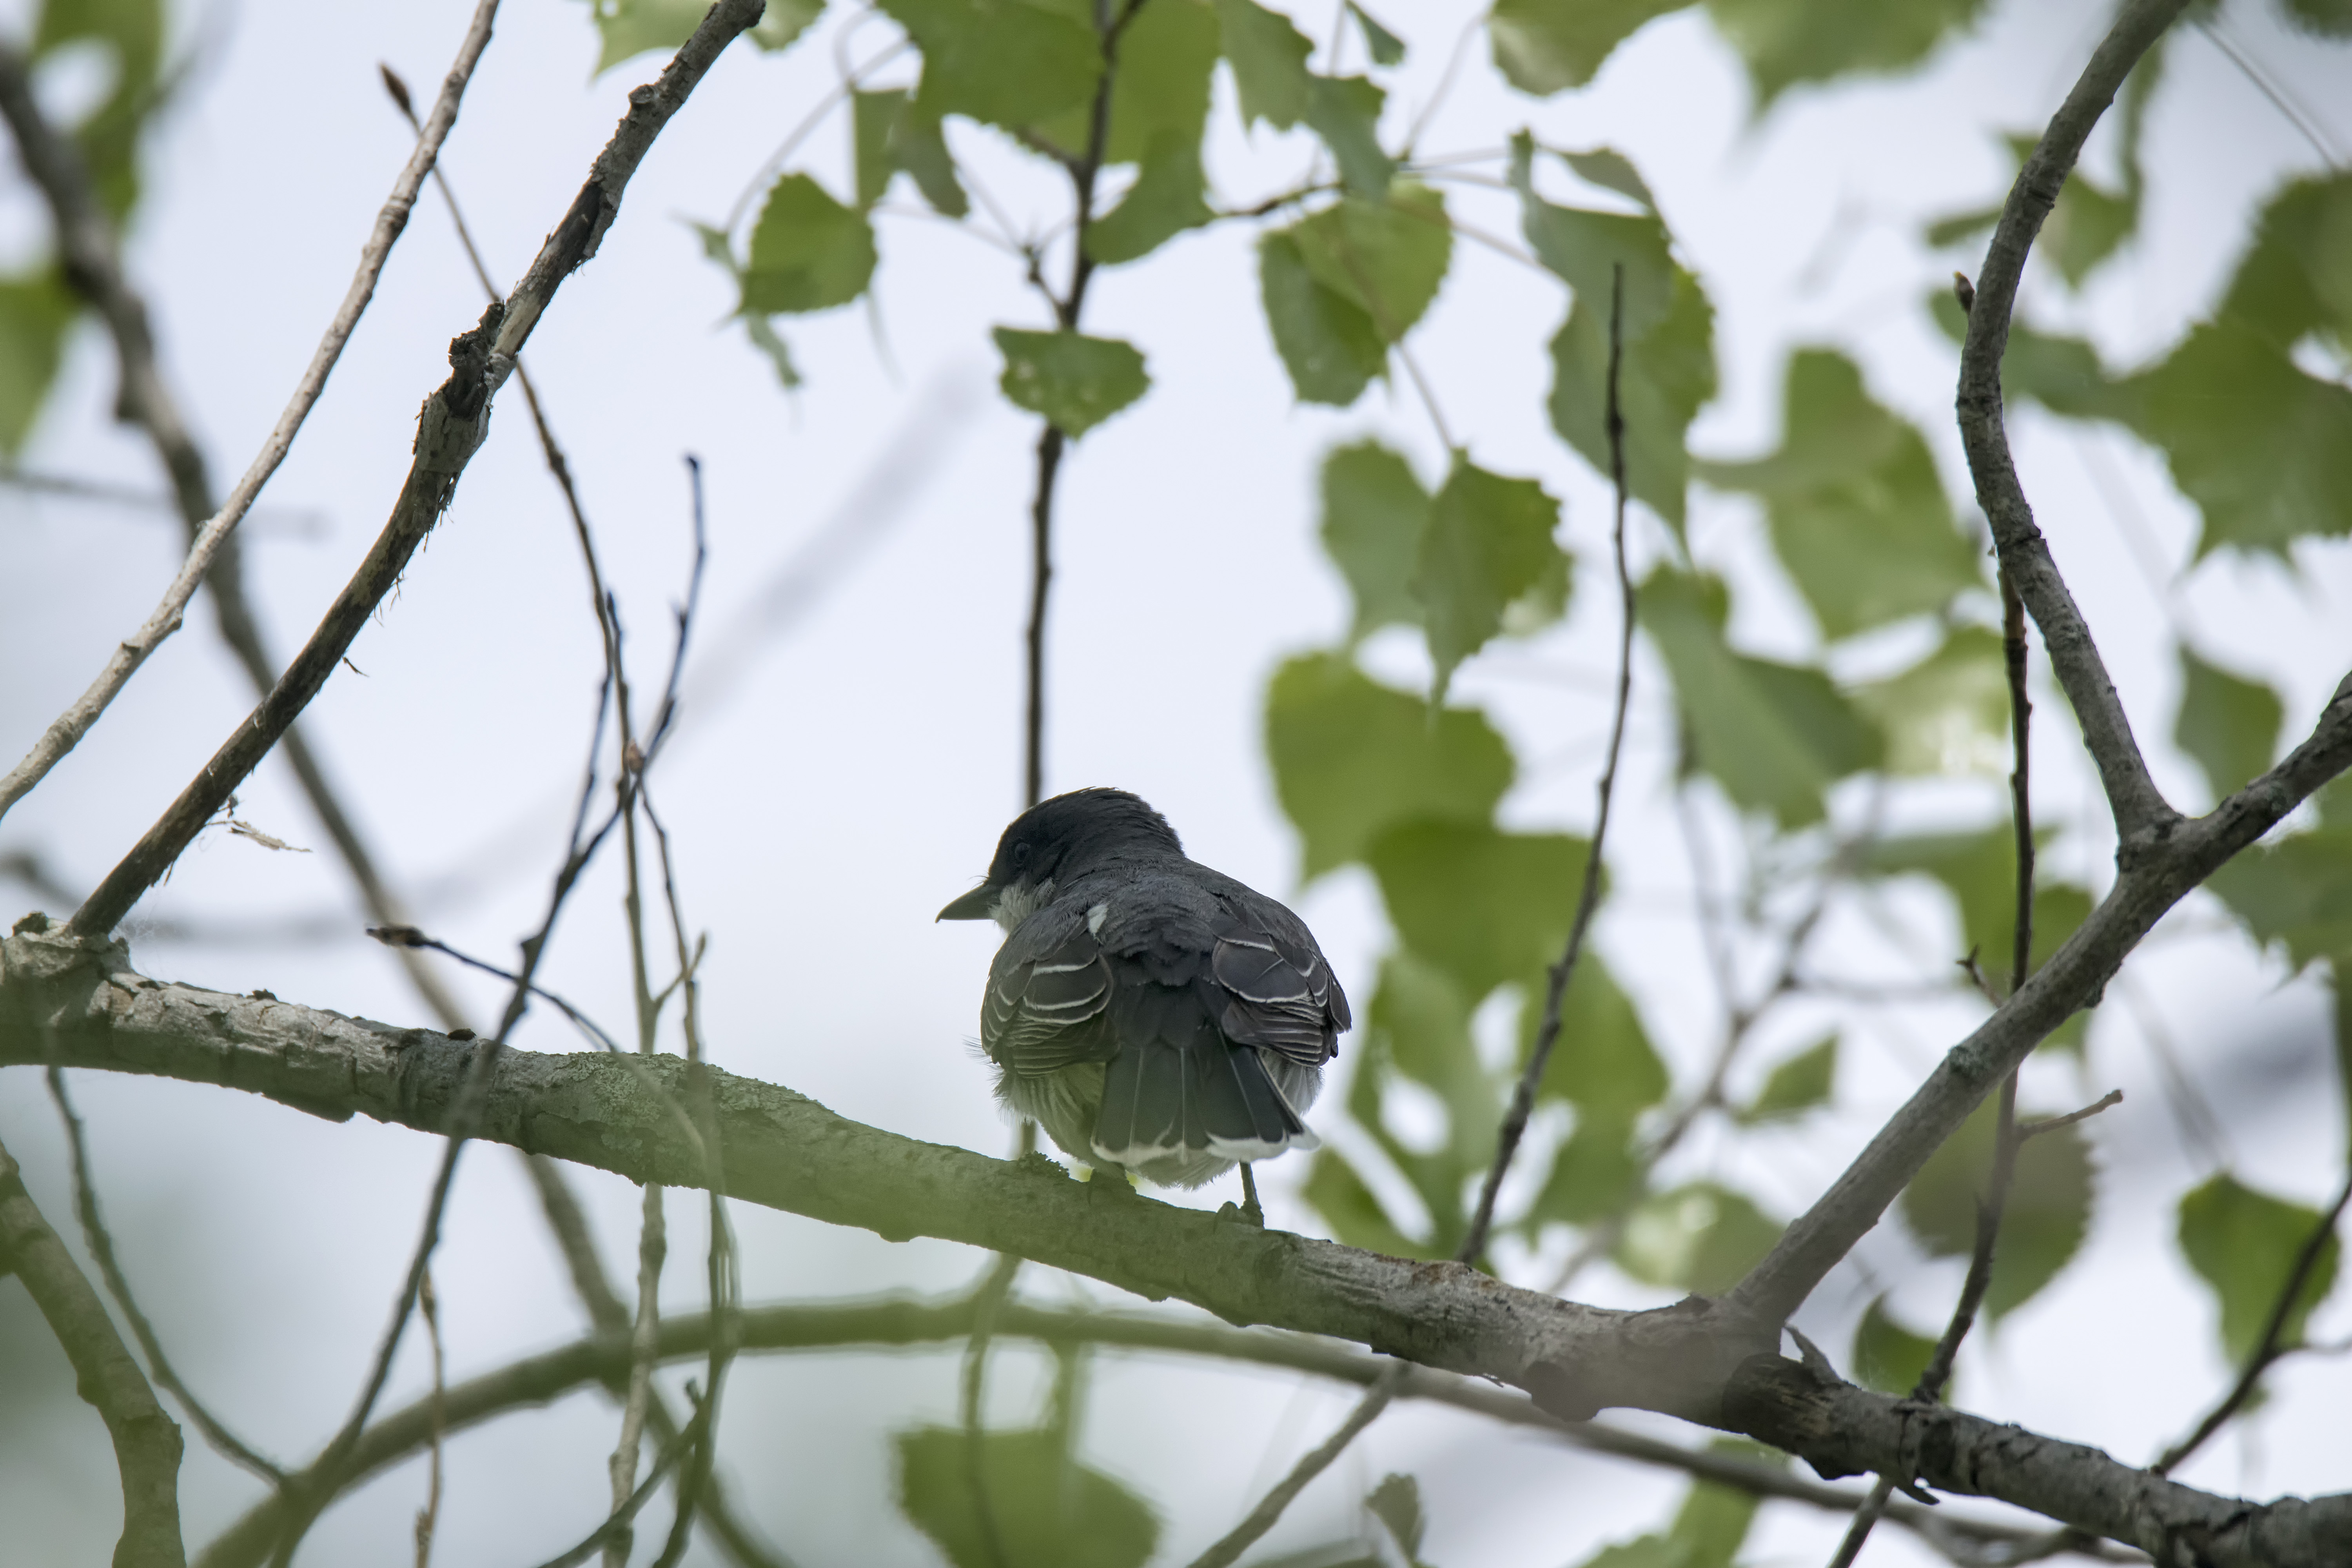
nature, branch, bird, flower, wildlife, green, beak, fauna, canada, vertebrate, eastern, quebec, sherbrooke, oiseau, tyran, tritri, kingbird, old world flycatcher, perching bird